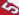
Number: 5